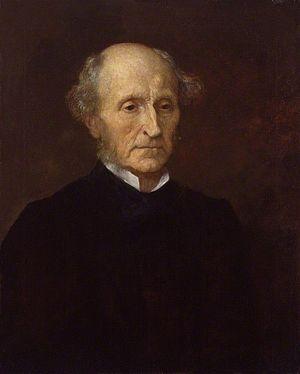
Léon Walras, né à Évreux le 16 décembre 1834 et mort à Clarens le 5 janvier 1910, est un économiste français ayant fait carrière à l'université de Lausanne en Suisse. S'il a profondément marqué l'histoire de la science économique c'est en grande partie par l'influence qu'il a exercée sur des économistes majoritairement de langue anglaise. Uniquement titulaire du baccalauréat, Walras a malgré tout toujours été soutenu par son père Auguste Walras, un inspecteur d'académie passionné d'économie, dont il a repris dans une large mesure la doctrine économique. C'est grâce à Louis Ruchonnet, un homme politique suisse d'envergure désireux de promouvoir l'université de Lausanne, qu'il est nommé professeur à Lausanne. C'est encore lui qui l'aide à diffuser son œuvre.
L’utilitarisme est une doctrine en philosophie politique ou en éthique sociale qui prescrit d'agir de manière à maximiser le bien-être collectif, entendu comme la somme ou la moyenne de bien-être de l'ensemble des êtres sensibles et affectés. Malgré la maxime utilitariste généralement attribuée à Bentham : « le plus grand bonheur du plus grand nombre », l'utilitarisme ne cherche pas à maximiser le bonheur de chaque individu, ni celui du plus grand nombre, si ceci est fait au détriment de la quantité de bien-être produit et/ou distribué. Autrement dit, le choix utilitariste se fera en faveur d'une quantité « 100 » de bien-être distribuée à 50 % d'une population, plutôt qu'une quantité « 90 » de bien-être distribué à 60 % de cette même population. Les utilitaristes perçoivent le gaspillage de bien-être comme une injustice, une production de bien-être total ou moyen, inférieur au maximum de ce qui est possible, apparaît injuste à leurs yeux.